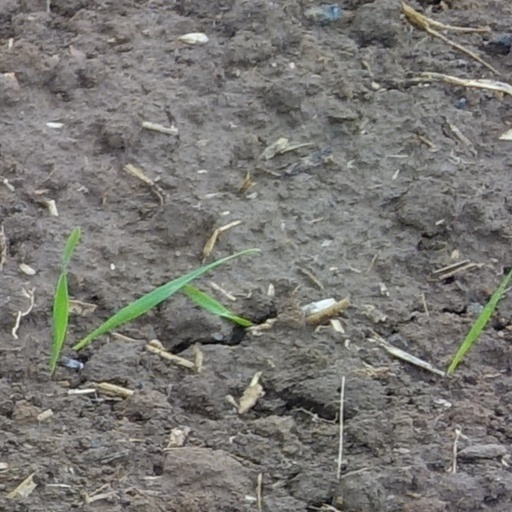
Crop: wheat